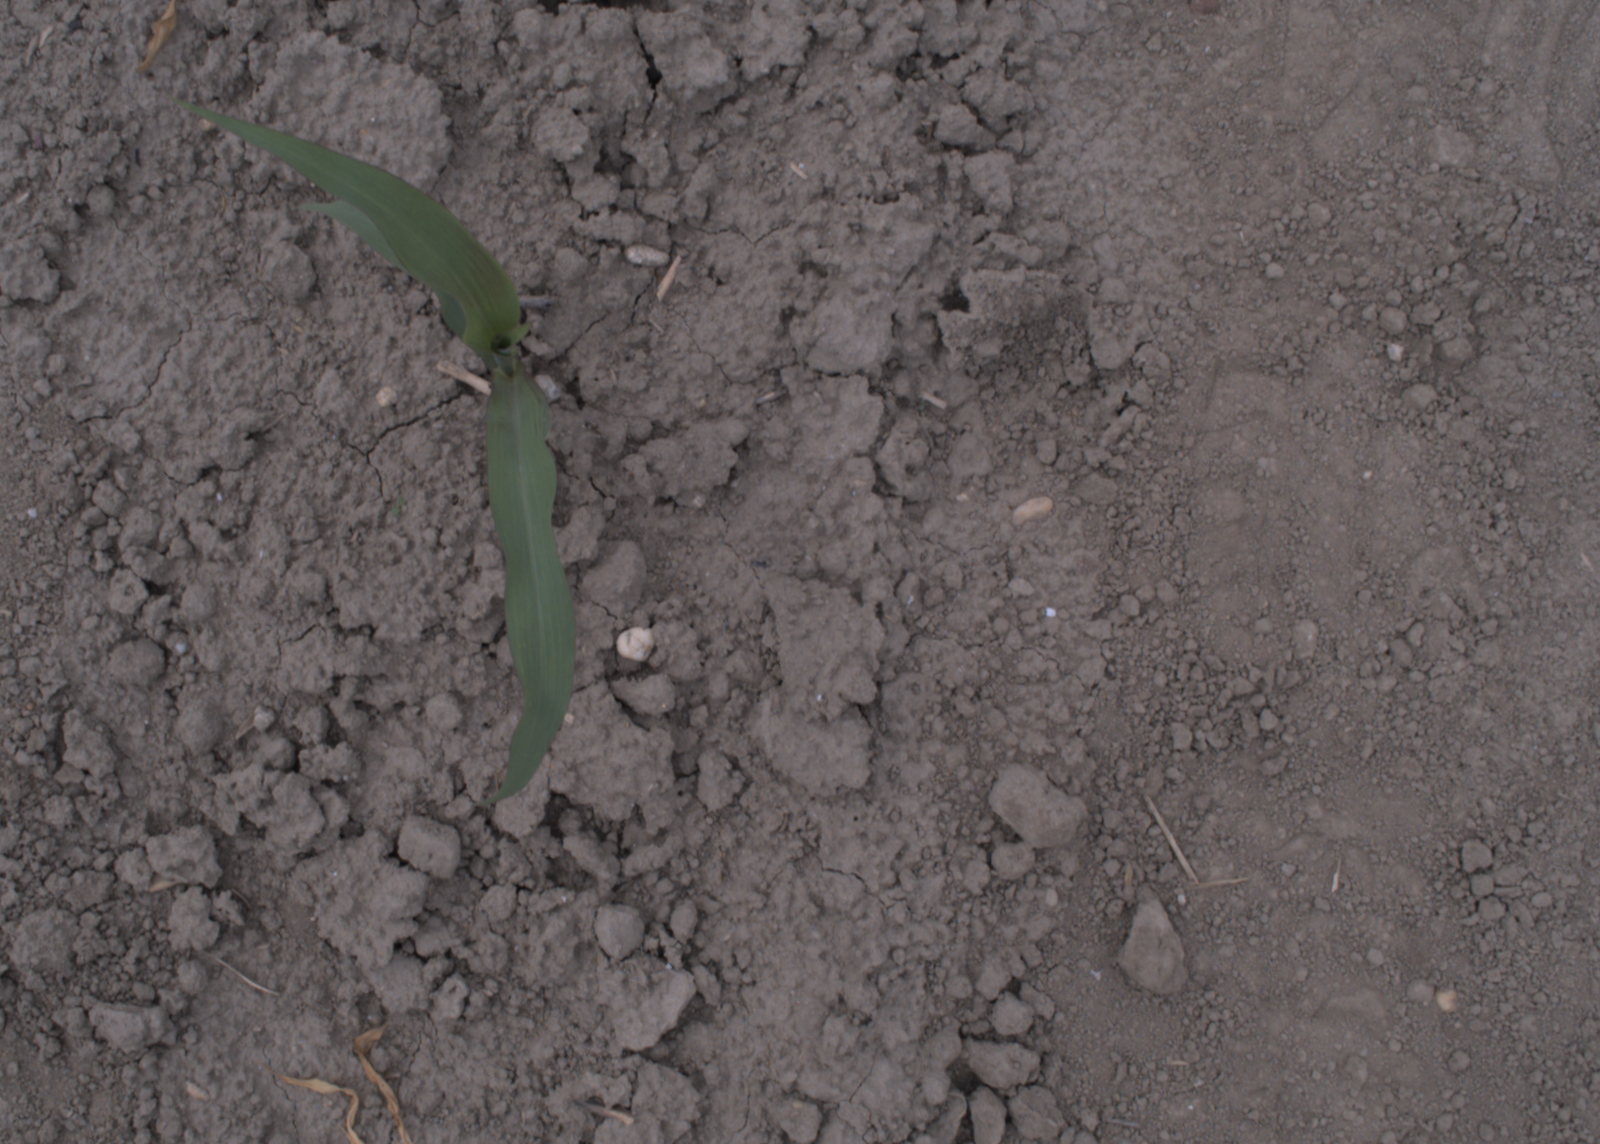
Capture date: 17.08.2020 11:13:18
Weather: cloudy
Wind: light
Seeding date: 21.07.2020
Plant canopy height (mm): 910